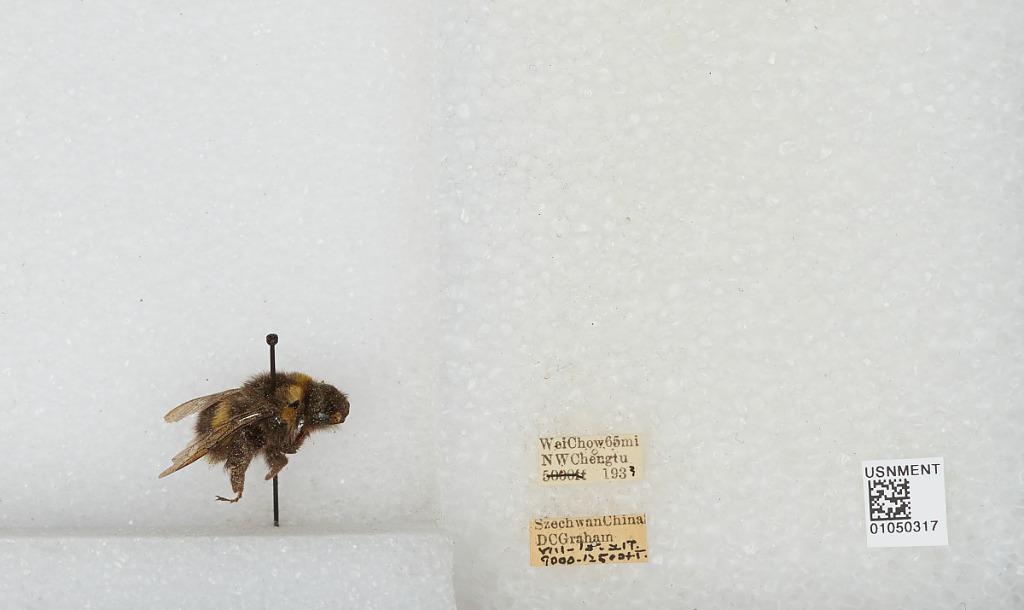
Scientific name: Bombus sp.
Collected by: D. Graham
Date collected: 1933-8-15
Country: China
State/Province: Sichuan
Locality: Wei Chow 65 miles NW Chengdu